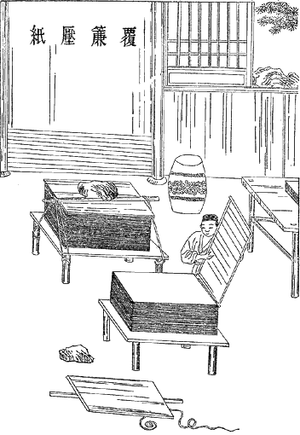
L’histoire des techniques est l’étude de toutes les réalisations techniques de l’Homme, de leur contexte d’apparition comme de leurs répercussions sur la société. La lecture la plus courante de cette histoire est que les progrès techniques répondent à des nécessités économiques, militaires ou sociales, et sont personnalisés par des intentions et des projets individuels. Leurs histoires au cours des âges sont donc étroitement liées aux évolutions des diverses civilisations humaines.
La bataille de Talas, bataille de la rivière Talas ou encore bataille d'Artlakh eut lieu en juillet 751, sur les rives de la rivière Talas au Kirghizistan près de la ville de Taraz, autrefois Jambyl, au Kazakhstan. Elle a opposé les troupes du califat abbasside, soutenues par des contingents tibétains, à celles de l'armée chinoise de la dynastie Tang, alors dirigée par Tang Xuanzong, qui était alors en lutte pour le contrôle de la région d'Asie centrale de Syr-Daria.